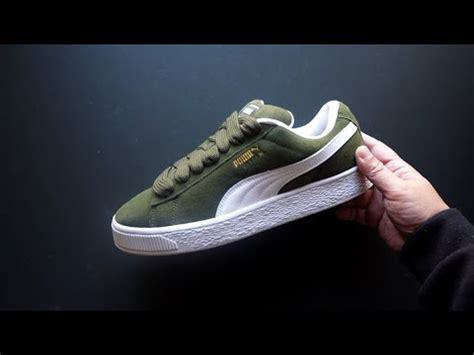
Brand: Puma
Model: Suede XL